M. Thennavan

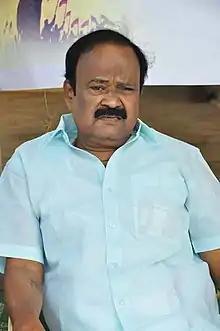
M. Thennavan

M. Thennavan is an Indian politician and Former Minister and Member of the Legislative Assembly of Tamil Nadu. He was elected to the Tamil Nadu legislative assembly as an Anna Dravida Munnetra Kazhagam (Jayalalitha) candidate from Ramanathapuram constituency in 1991 election.